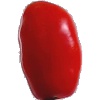
Label: Tomato 2